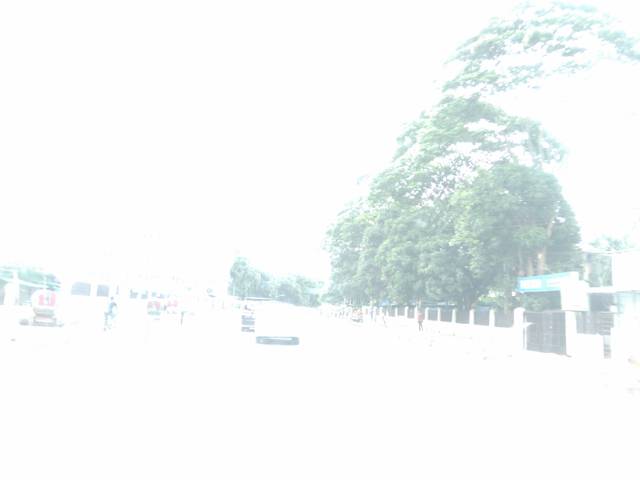
Region: Bangladesh
Coordinates: 23.791, 90.389